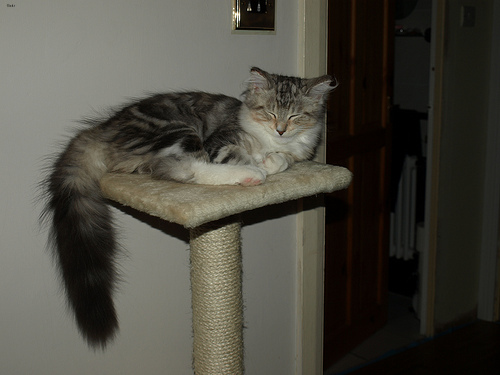
Animal: cat
Breed: maine_coon